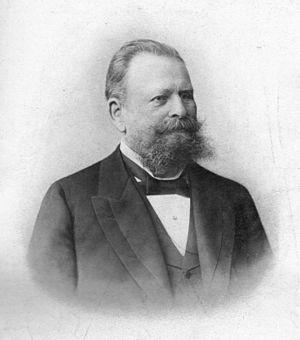
Peter Paul Mauser, depuis 1912 Paul von Mauser est un ingénieur en armement, entrepreneur dans l'industrie de l'armement et homme politique allemand.